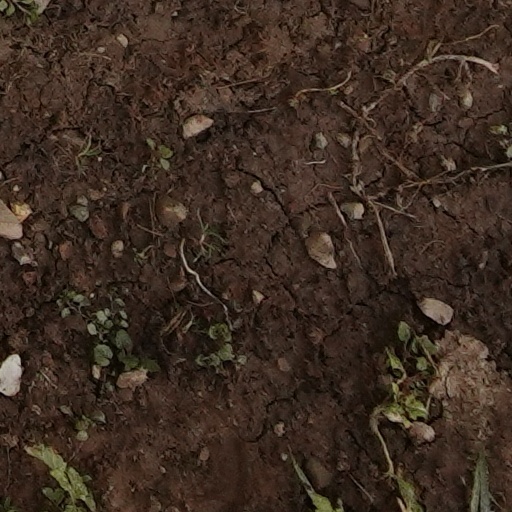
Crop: wheat